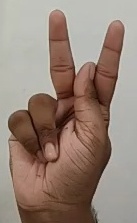
ASL sign: K